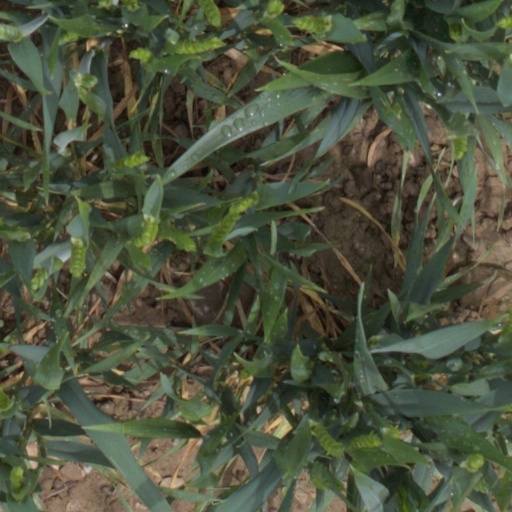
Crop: wheat